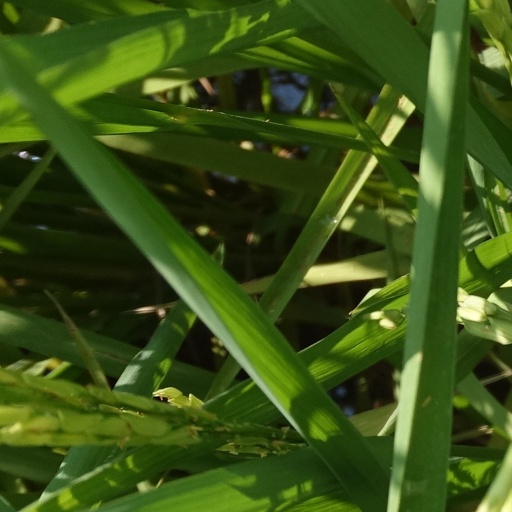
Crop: rice